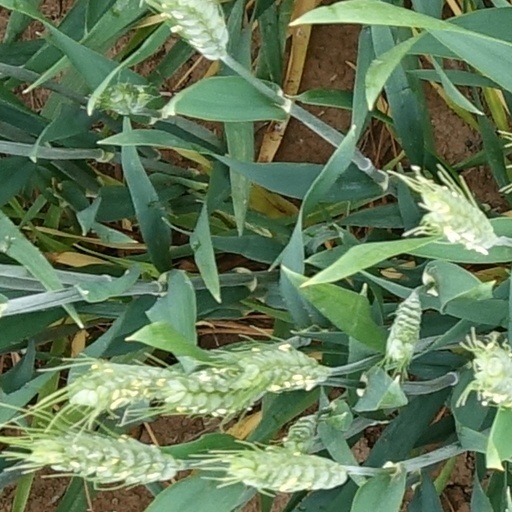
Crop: wheat